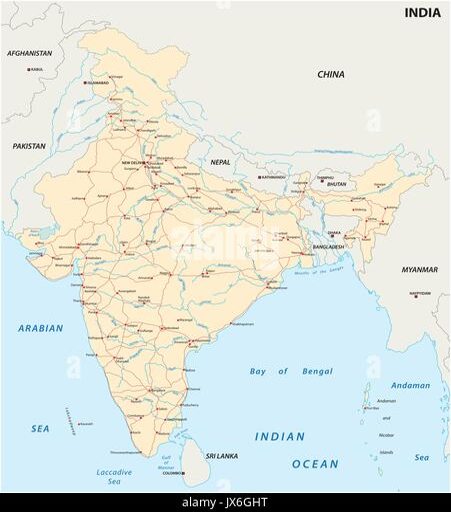
road map with the main cities